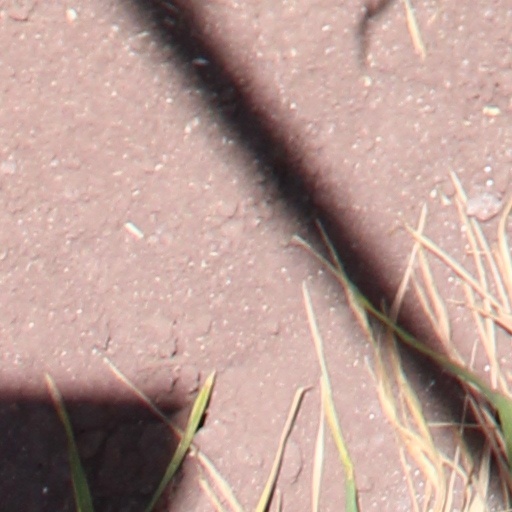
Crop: wheat